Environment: real
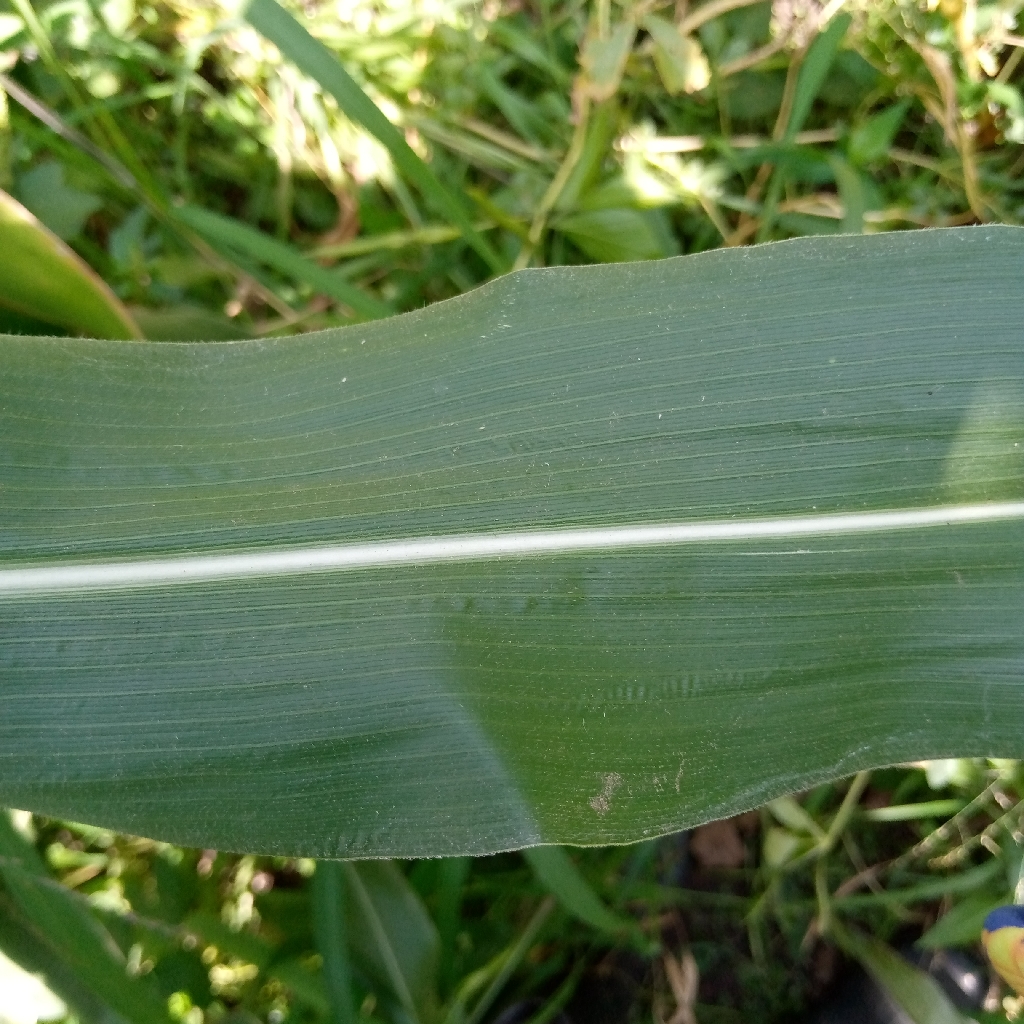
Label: healthy